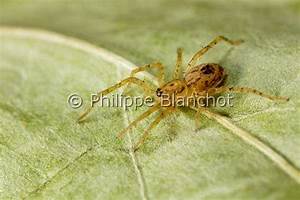
Label: ragno